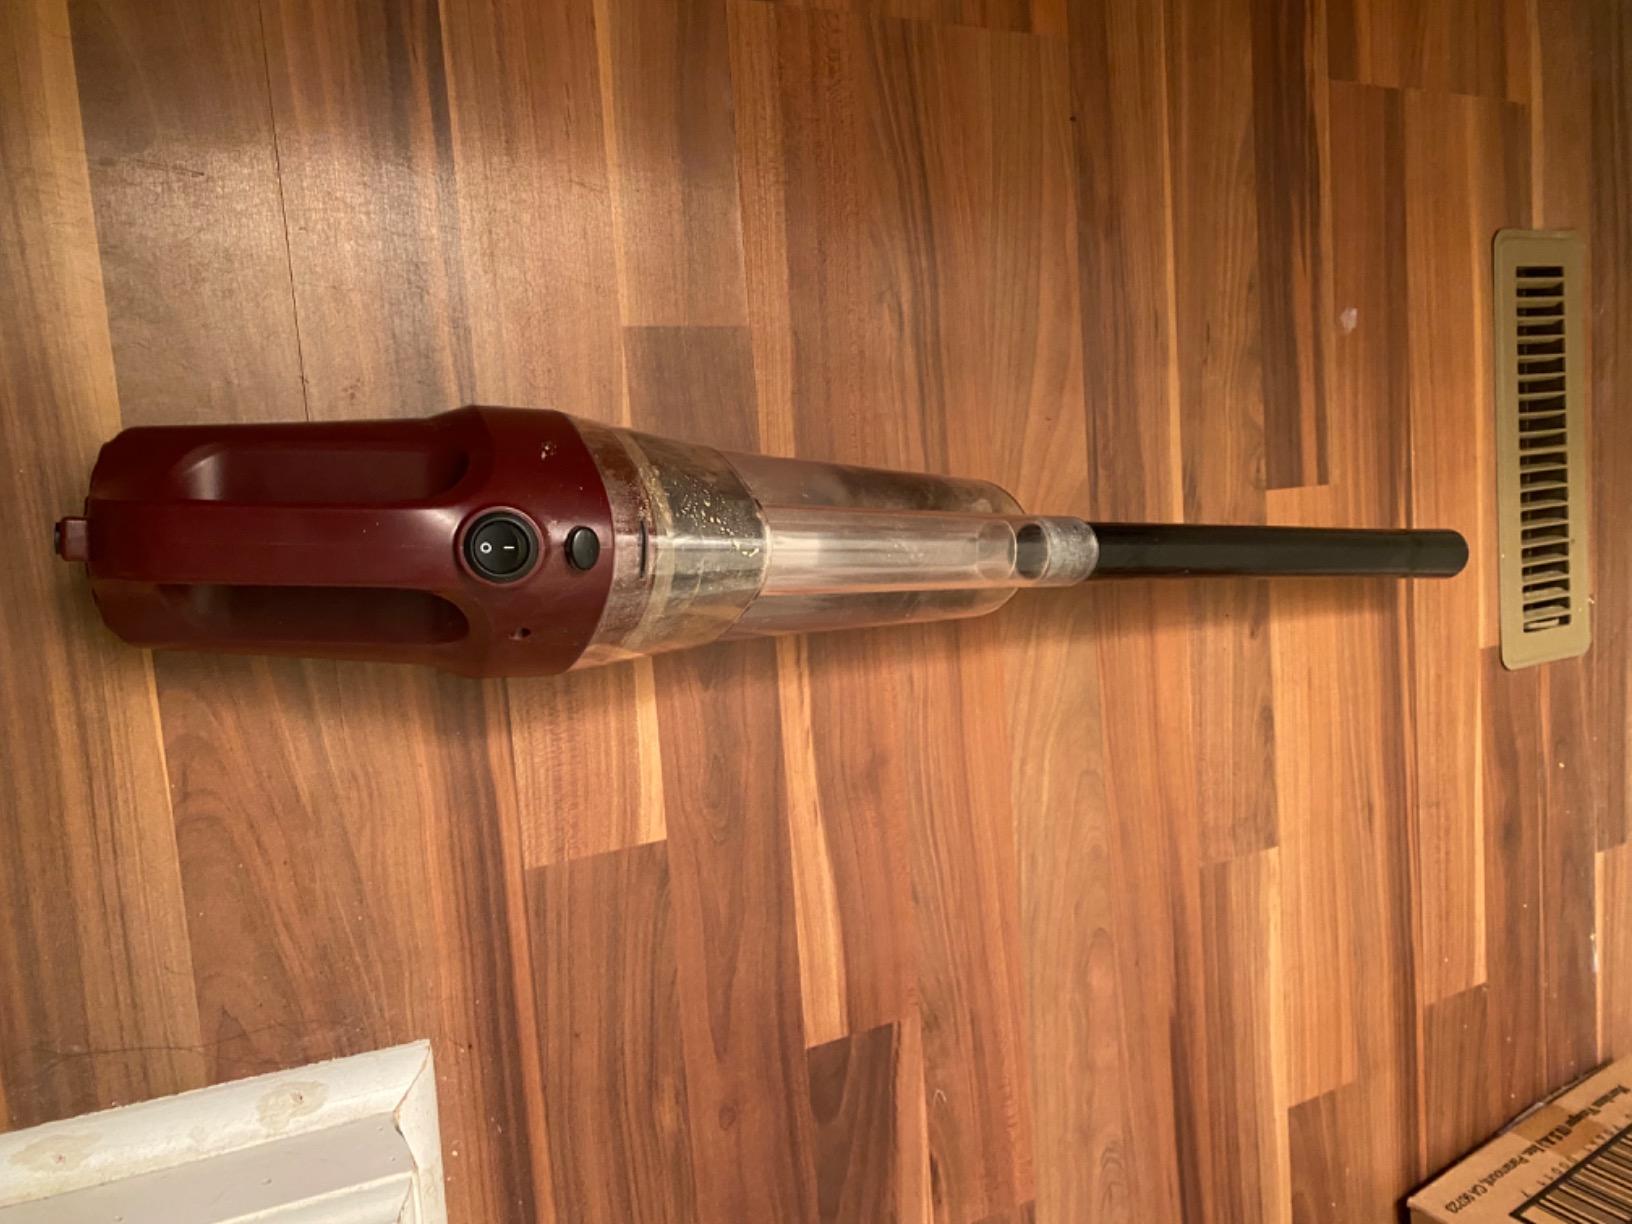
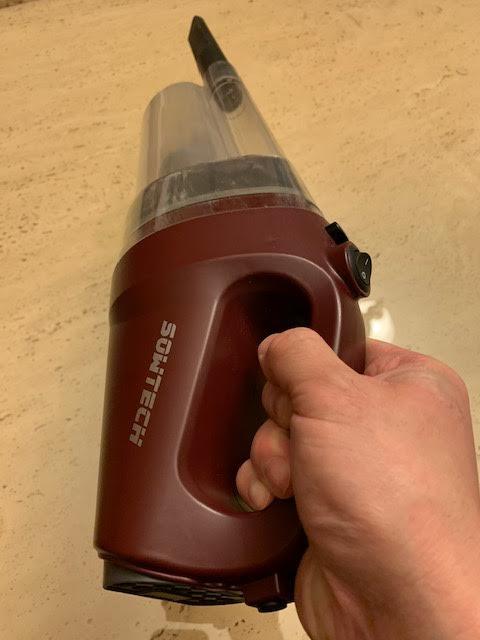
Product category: items_vacuum
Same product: yes